Gabriele Tergit

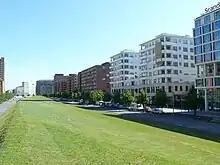
Gabriele Tergit Promenade in Berlin

Starting in 1920, Tergit published in the feuilletons of the "Vossische Zeitung" and the "Berliner Tageblatt". During this time, Tergit became well known to the German newsreading public as a court-room reporter at the "Berliner Tageblatt." She was amongst a group of reporters who introduced literary sensibilities to court-room reporting. Articles of her criticizing injustice or reactionary judges were also printed in the journal "Die Weltbühne", which was published by Carl von Ossietzky. In 1928, she married the architect Heinz Reifenberg.